Stefano Bonaccini

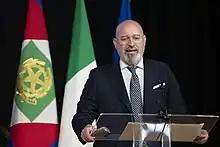
Stefano Bonaccini in 2022

Following the resignation of Enrico Letta as secretary of the Democratic Party after the 2022 Italian general election, Bonaccini was immediately touted as a potential candidate for the party leadership. On 20 November 2022, Bonaccini formally announced his candidacy as leader of the Democratic Party. In the 2023 PD leadership election, Bonaccini won the first round, achieving 52.87% among party members, but eventually lost to his former deputy Elly Schlein in the open primary election on 26 February 2023. He was successively named as the new party president on 12 March 2023, following an agreement between him and Schlein.